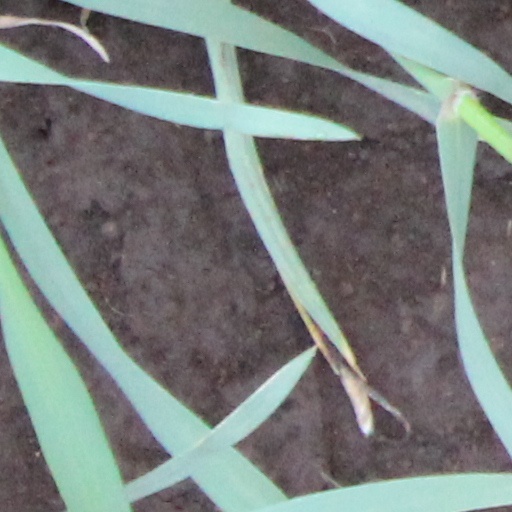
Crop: wheat